Nicholson County

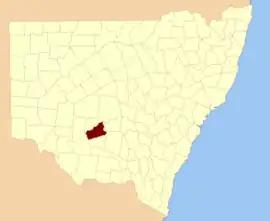
Location in New South Wales

Nicholson County is one of the 141 cadastral divisions of New South Wales. It contains the towns of Hillston, Goolgowi, Gunbar, Merriwagga, Goorawin and Langtree. The Lachlan River is its north-western boundary.